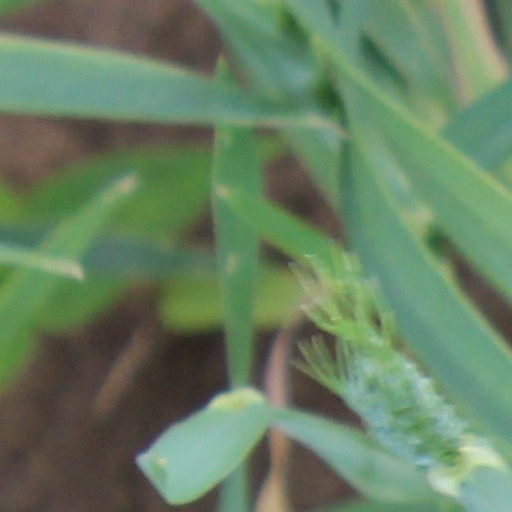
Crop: wheat